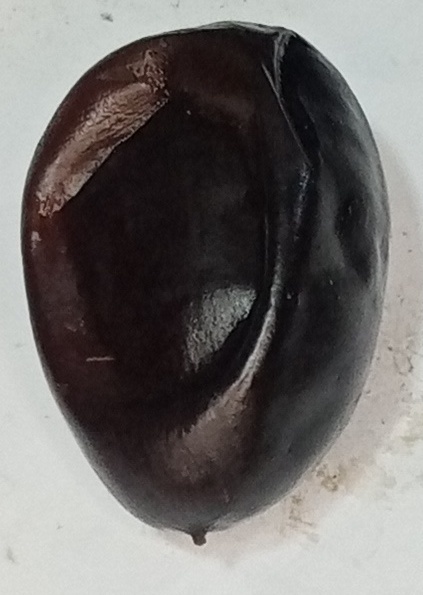
Variety: kupro
Size: large
Grade: grade-1